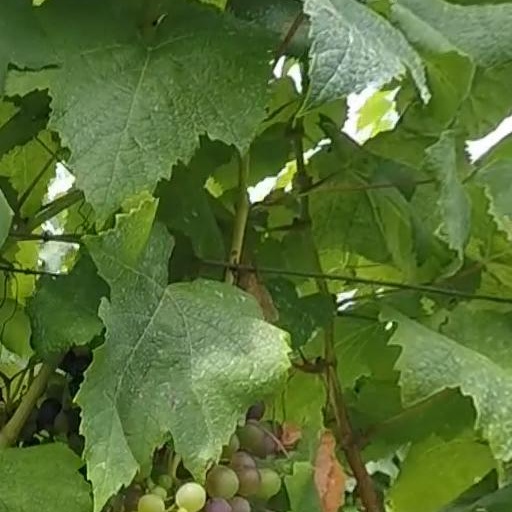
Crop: grape